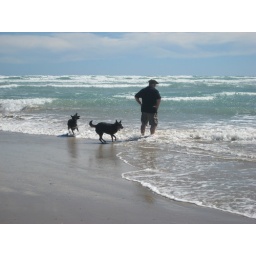
Dad and the dogs play in the water